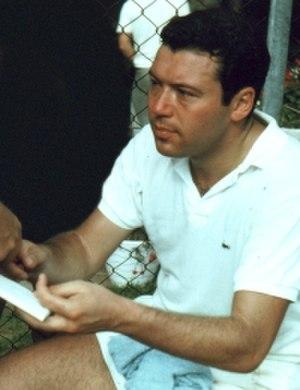
Résultats détaillés de l’édition 1959 des Internationaux de France de tennis qui est disputée du 19 au 31 mai 1959.
Nicola Pietrangeli, né le 11 septembre 1933 à Tunis, est un joueur de tennis italien.